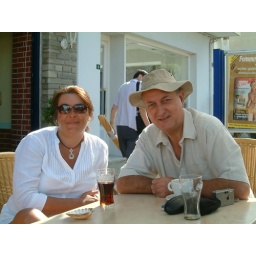
Pops (the one in the miniature hat) n Debs outside a typically french bar tabac on market day.